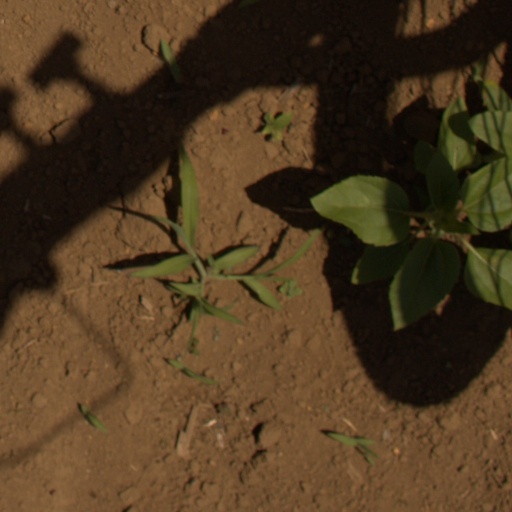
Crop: Jerusalem artichoke